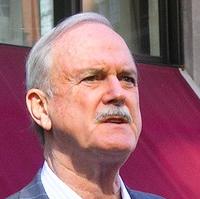
Age: 68